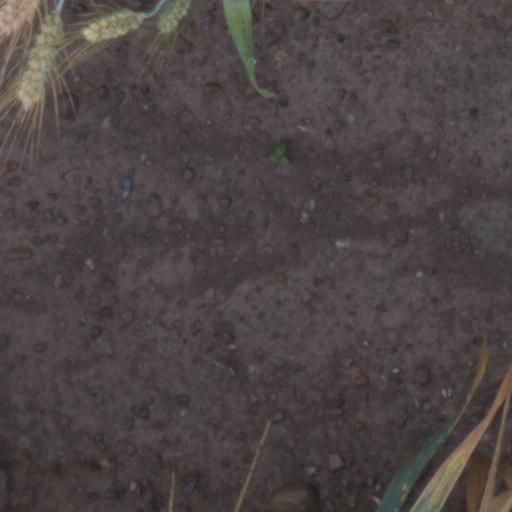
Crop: wheat